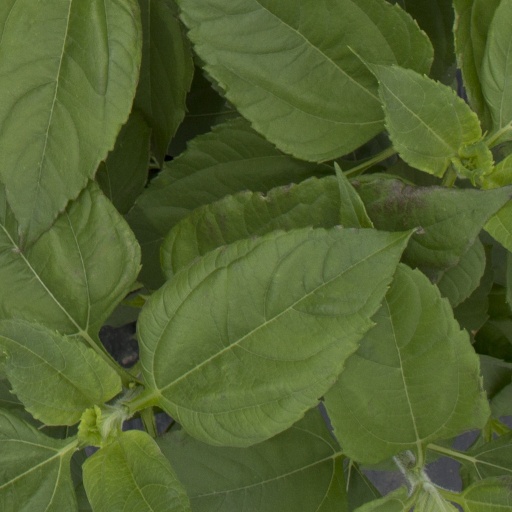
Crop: Jerusalem artichoke